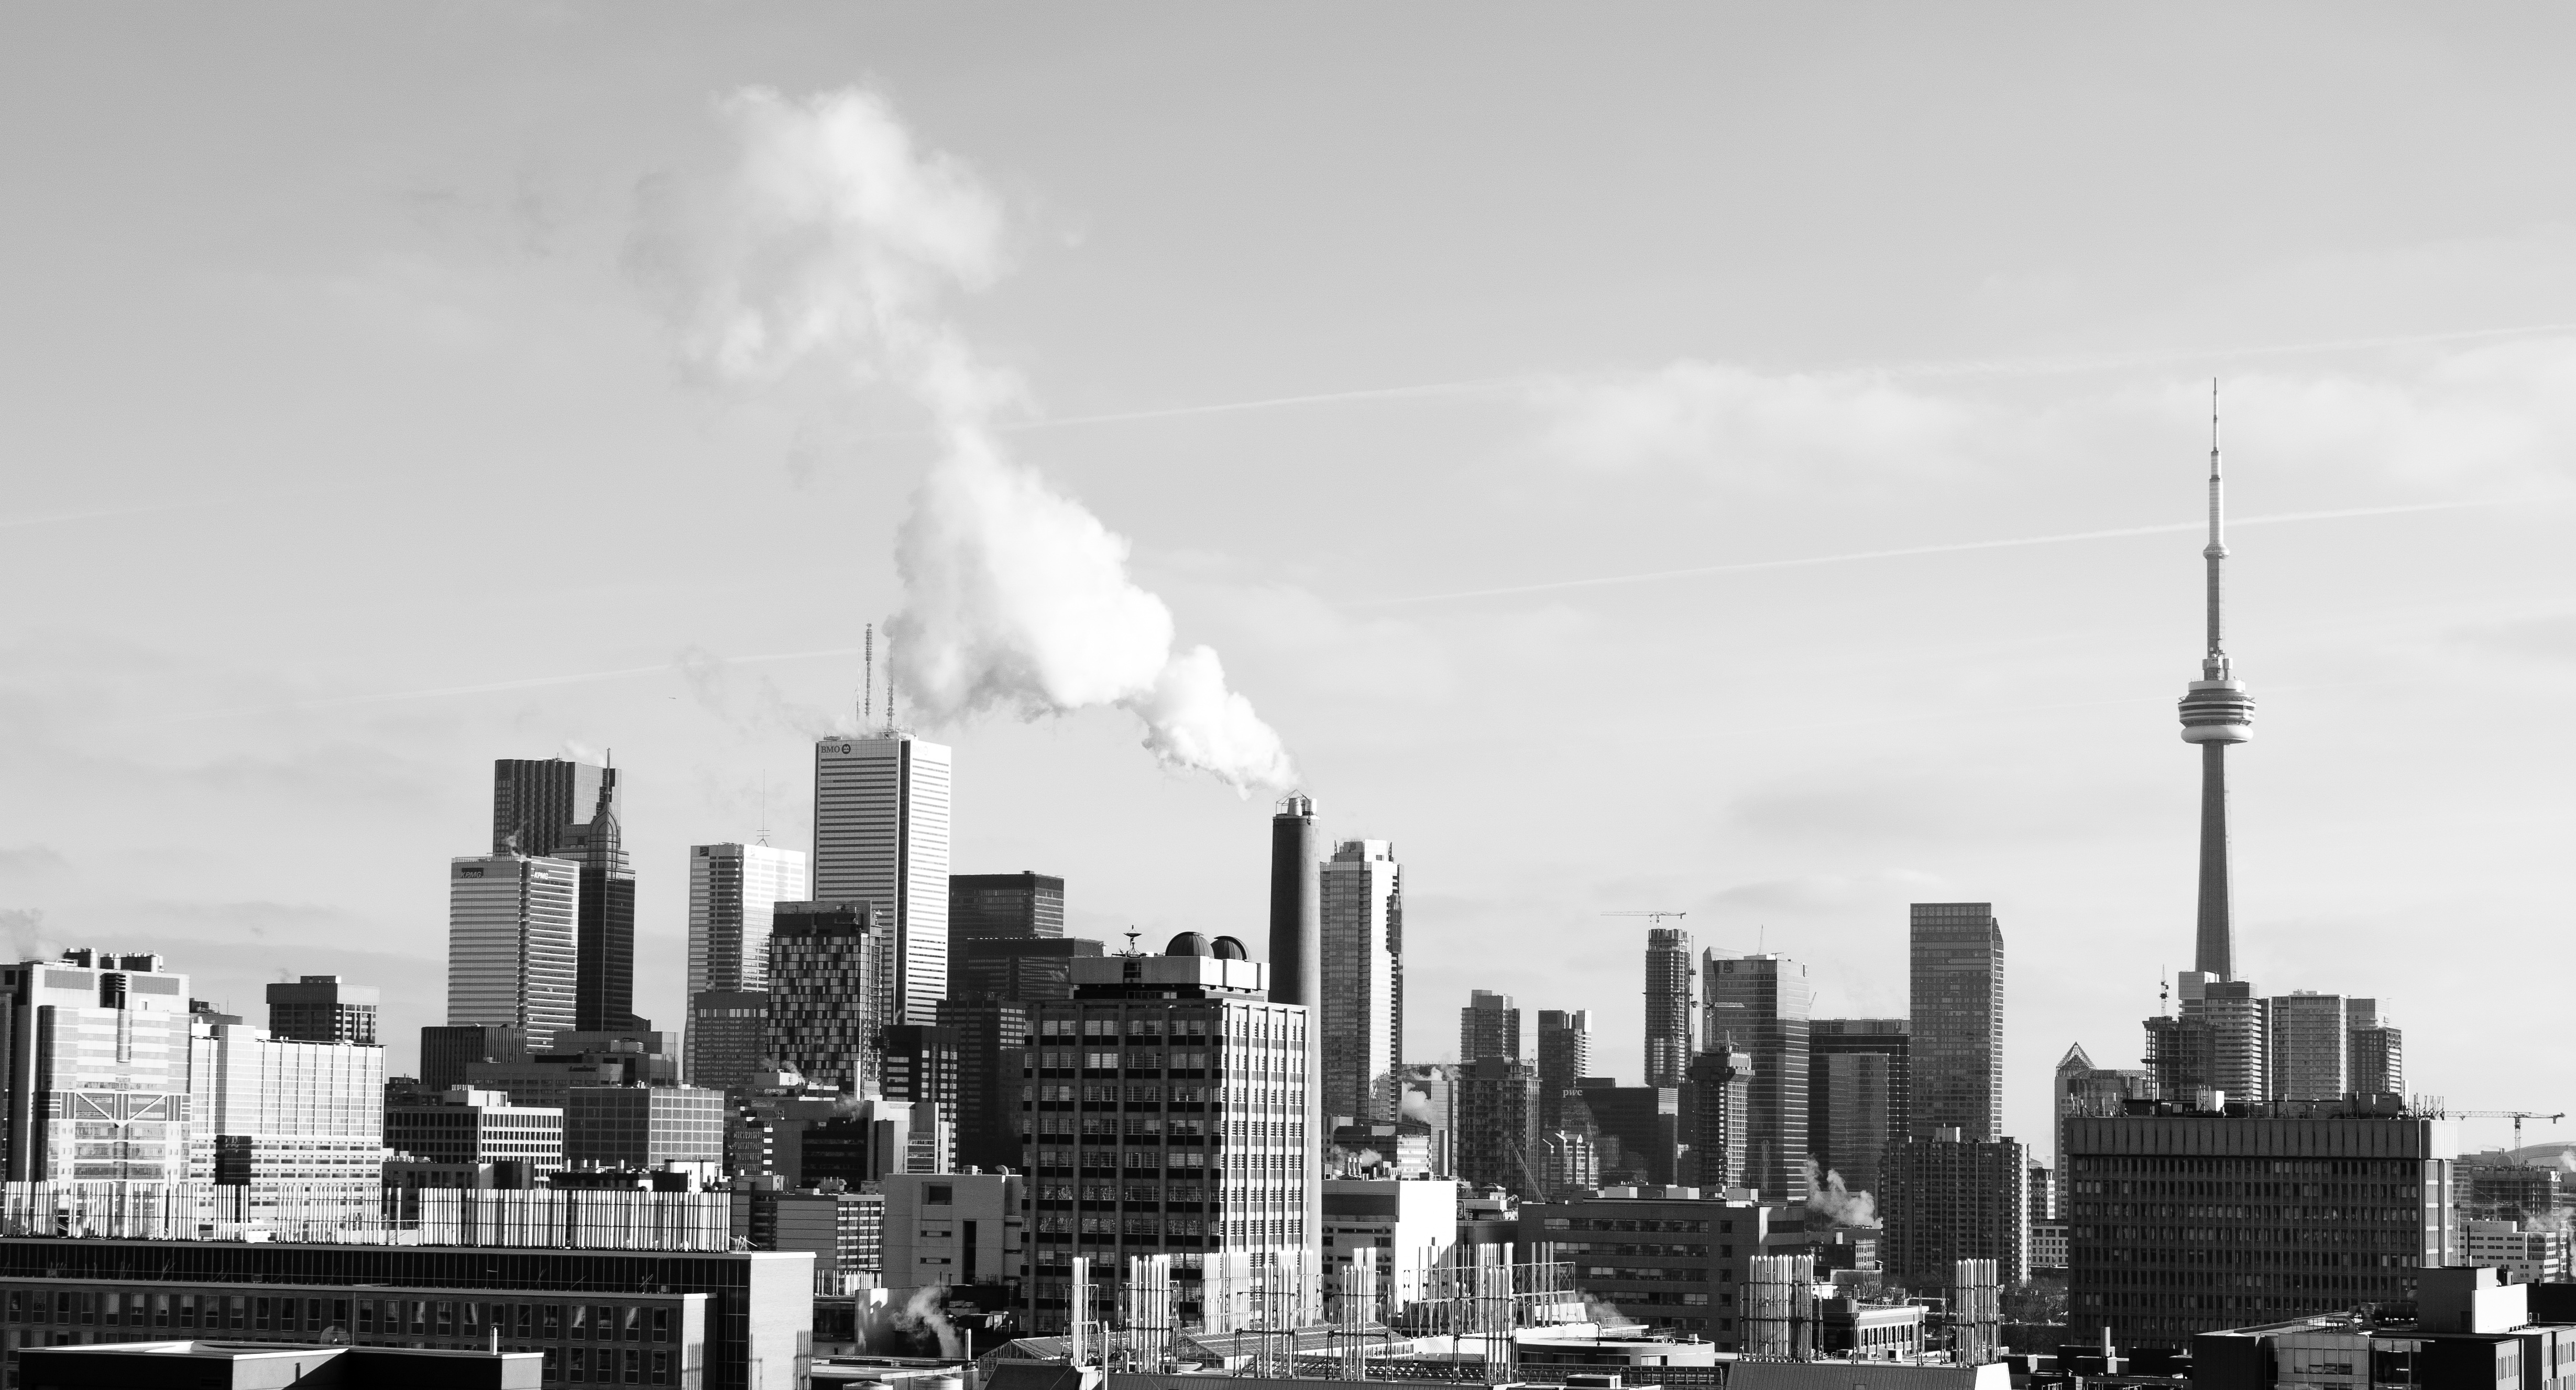
black and white, skyline, photography, city, skyscraper, cityscape, downtown, monochrome, tower block, metropolis, urban area, monochrome photography, geographical feature, atmospheric phenomenon, human settlement, metropolitan area